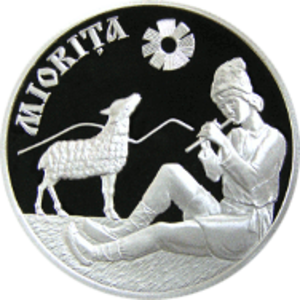
La mythologie roumaine est un exemple de mythologie païenne. Elle inclut de nombreux concepts très anciens, développés par les peuples des territoires roumains au cours des siècles.